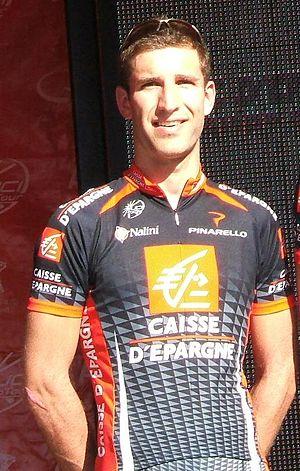
Mathieu Drujon, né le 1ᵉʳ février 1983 à Troyes, est un coureur cycliste français. Professionnel de 2006 à 2013, il a été membre de l'équipe BigMat-Auber 93 avec son frère Benoît.